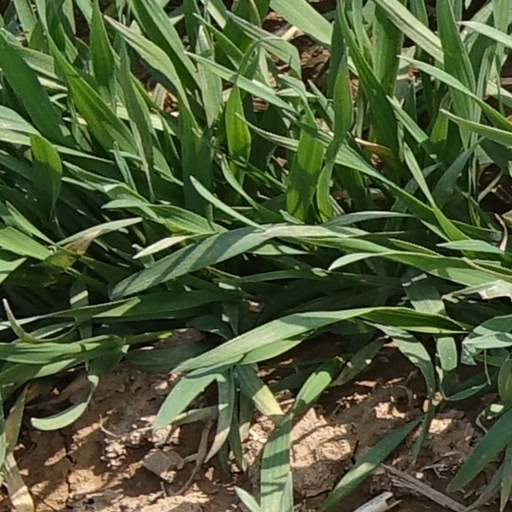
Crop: wheat